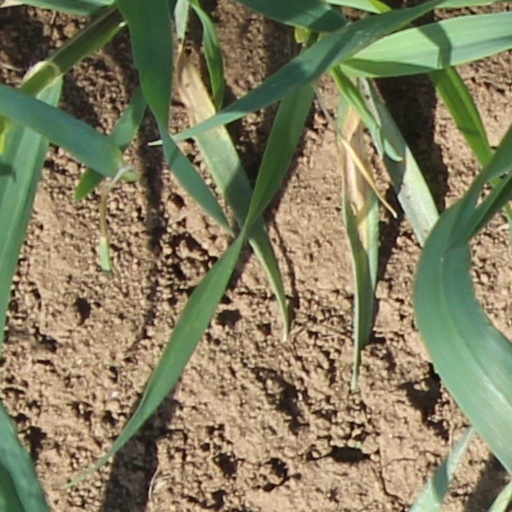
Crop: wheat